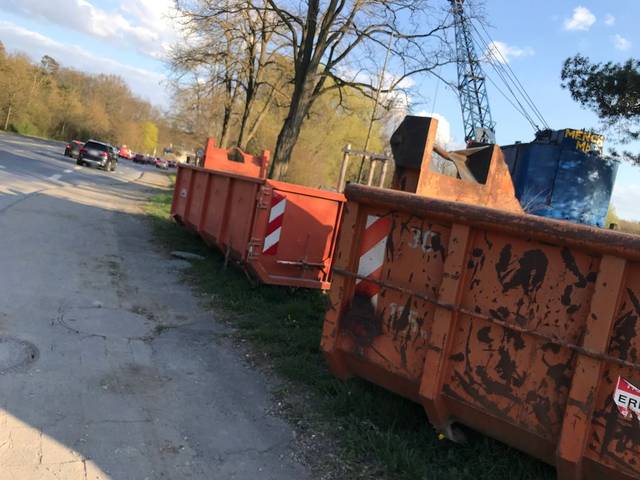
Region: Germany
Coordinates: 50.569, 8.698